Guillaume Cyr

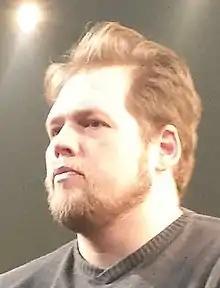

Guillaume Cyr (born February 27, 1982) is a Canadian actor from Quebec. He is most noted for his performance as Horace Barré in the 2013 film "Louis Cyr (Louis Cyr, l'homme le plus fort du monde)", for which he won the Jutra Award for Best Supporting Actor at the 16th Jutra Awards in 2014.